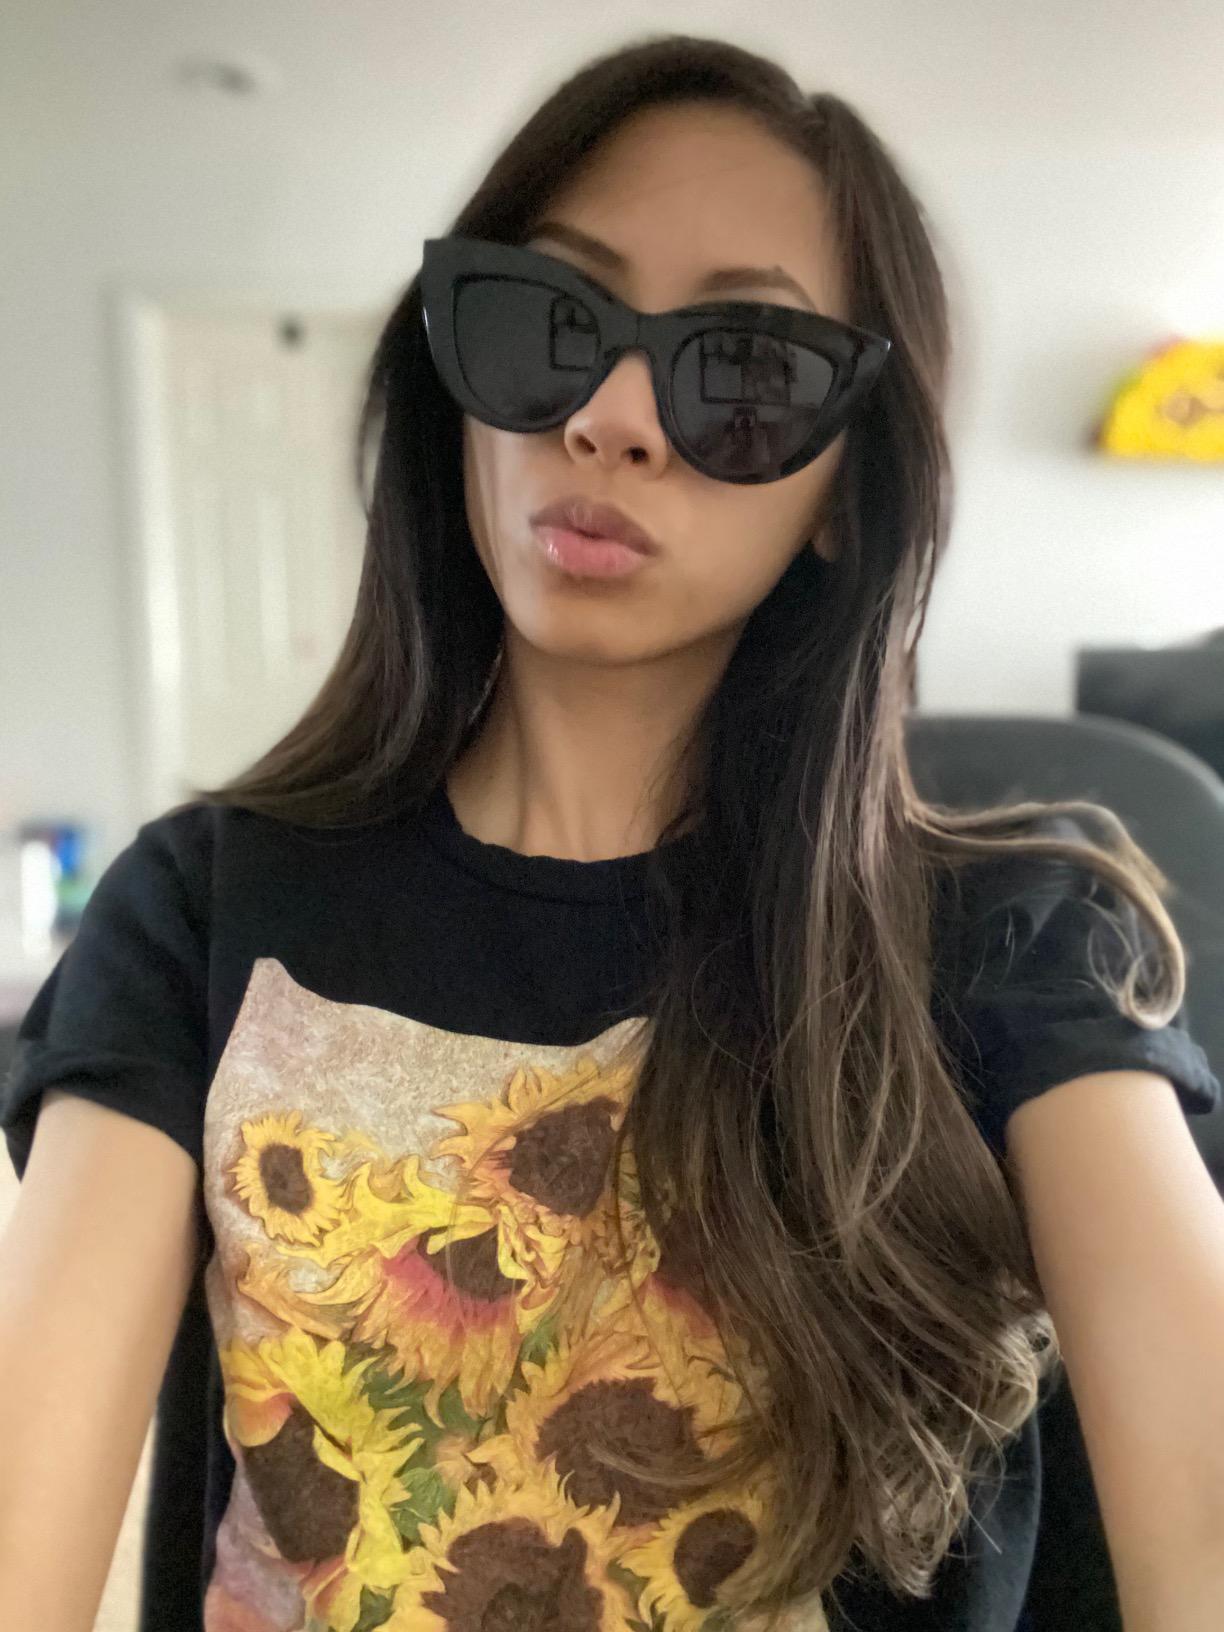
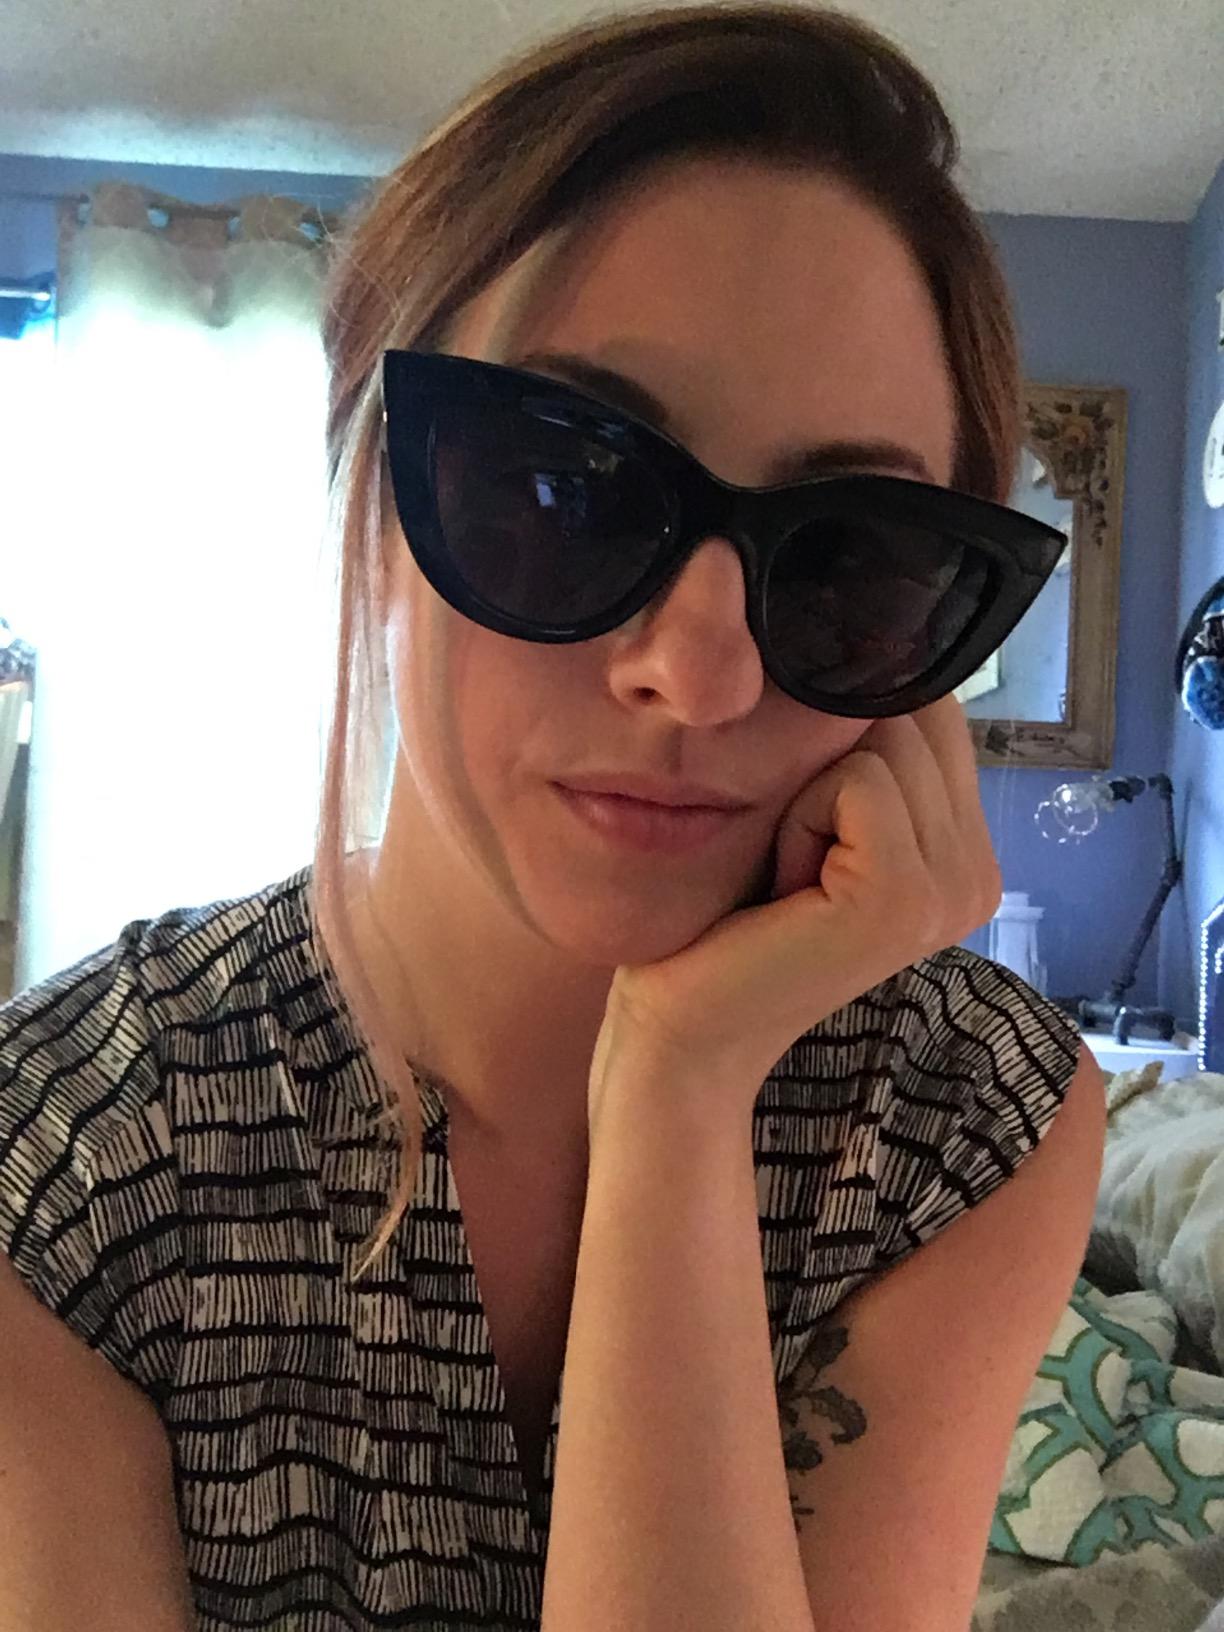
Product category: accessories_sunglasses
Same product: yes